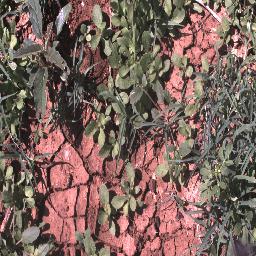
Label: negative